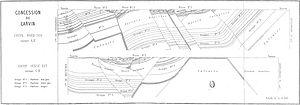
Coupes transversales via les divers puits de la Compagnie des mines de Carvin.
La Compagnie des mines de Carvin est une compagnie minière qui a exploité la houille à Carvin dans le Bassin minier du Nord-Pas-de-Calais. À l'instar d'autres compagnies, elle s'installe au nord des concessions déjà attribuées dans le Pas-de-Calais, ce qui n'est pas sans poser problème, d'autant plus que d'autres sociétés nouvelles tentent de s'implanter. La société est fondée le 23 mars 1857. La concession est instituée le 19 décembre 1860, en même temps que celles de Meurchin, Annœullin et Ostricourt. Les fosses nᵒˢ 1, 2 et 3 sont respectivement commencées en 1857, 1861 et 1867. Contrairement à bien d'autres compagnie minières de la région, la Compagnie de Carvin n'a pas sensiblement augmenté le nombre de ses puits, puisque le seul et dernier puits à avoir été ouvert est le nᵒ 4, à partir de 1902, pour une mise en service en 1907.